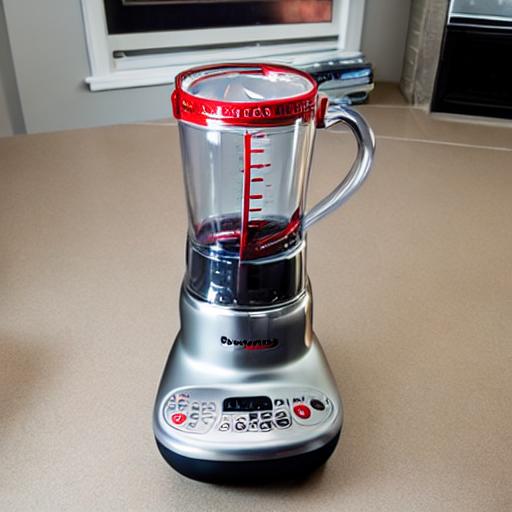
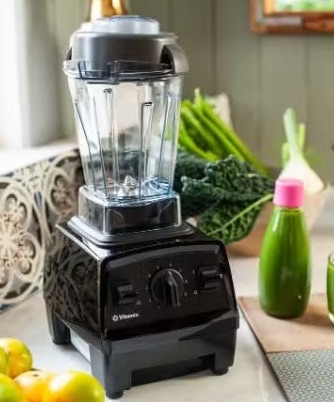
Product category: items_blender
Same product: no